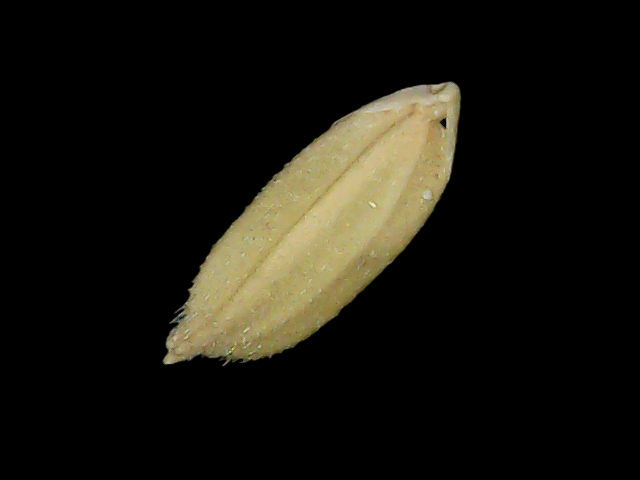
Rice variety: Bd52